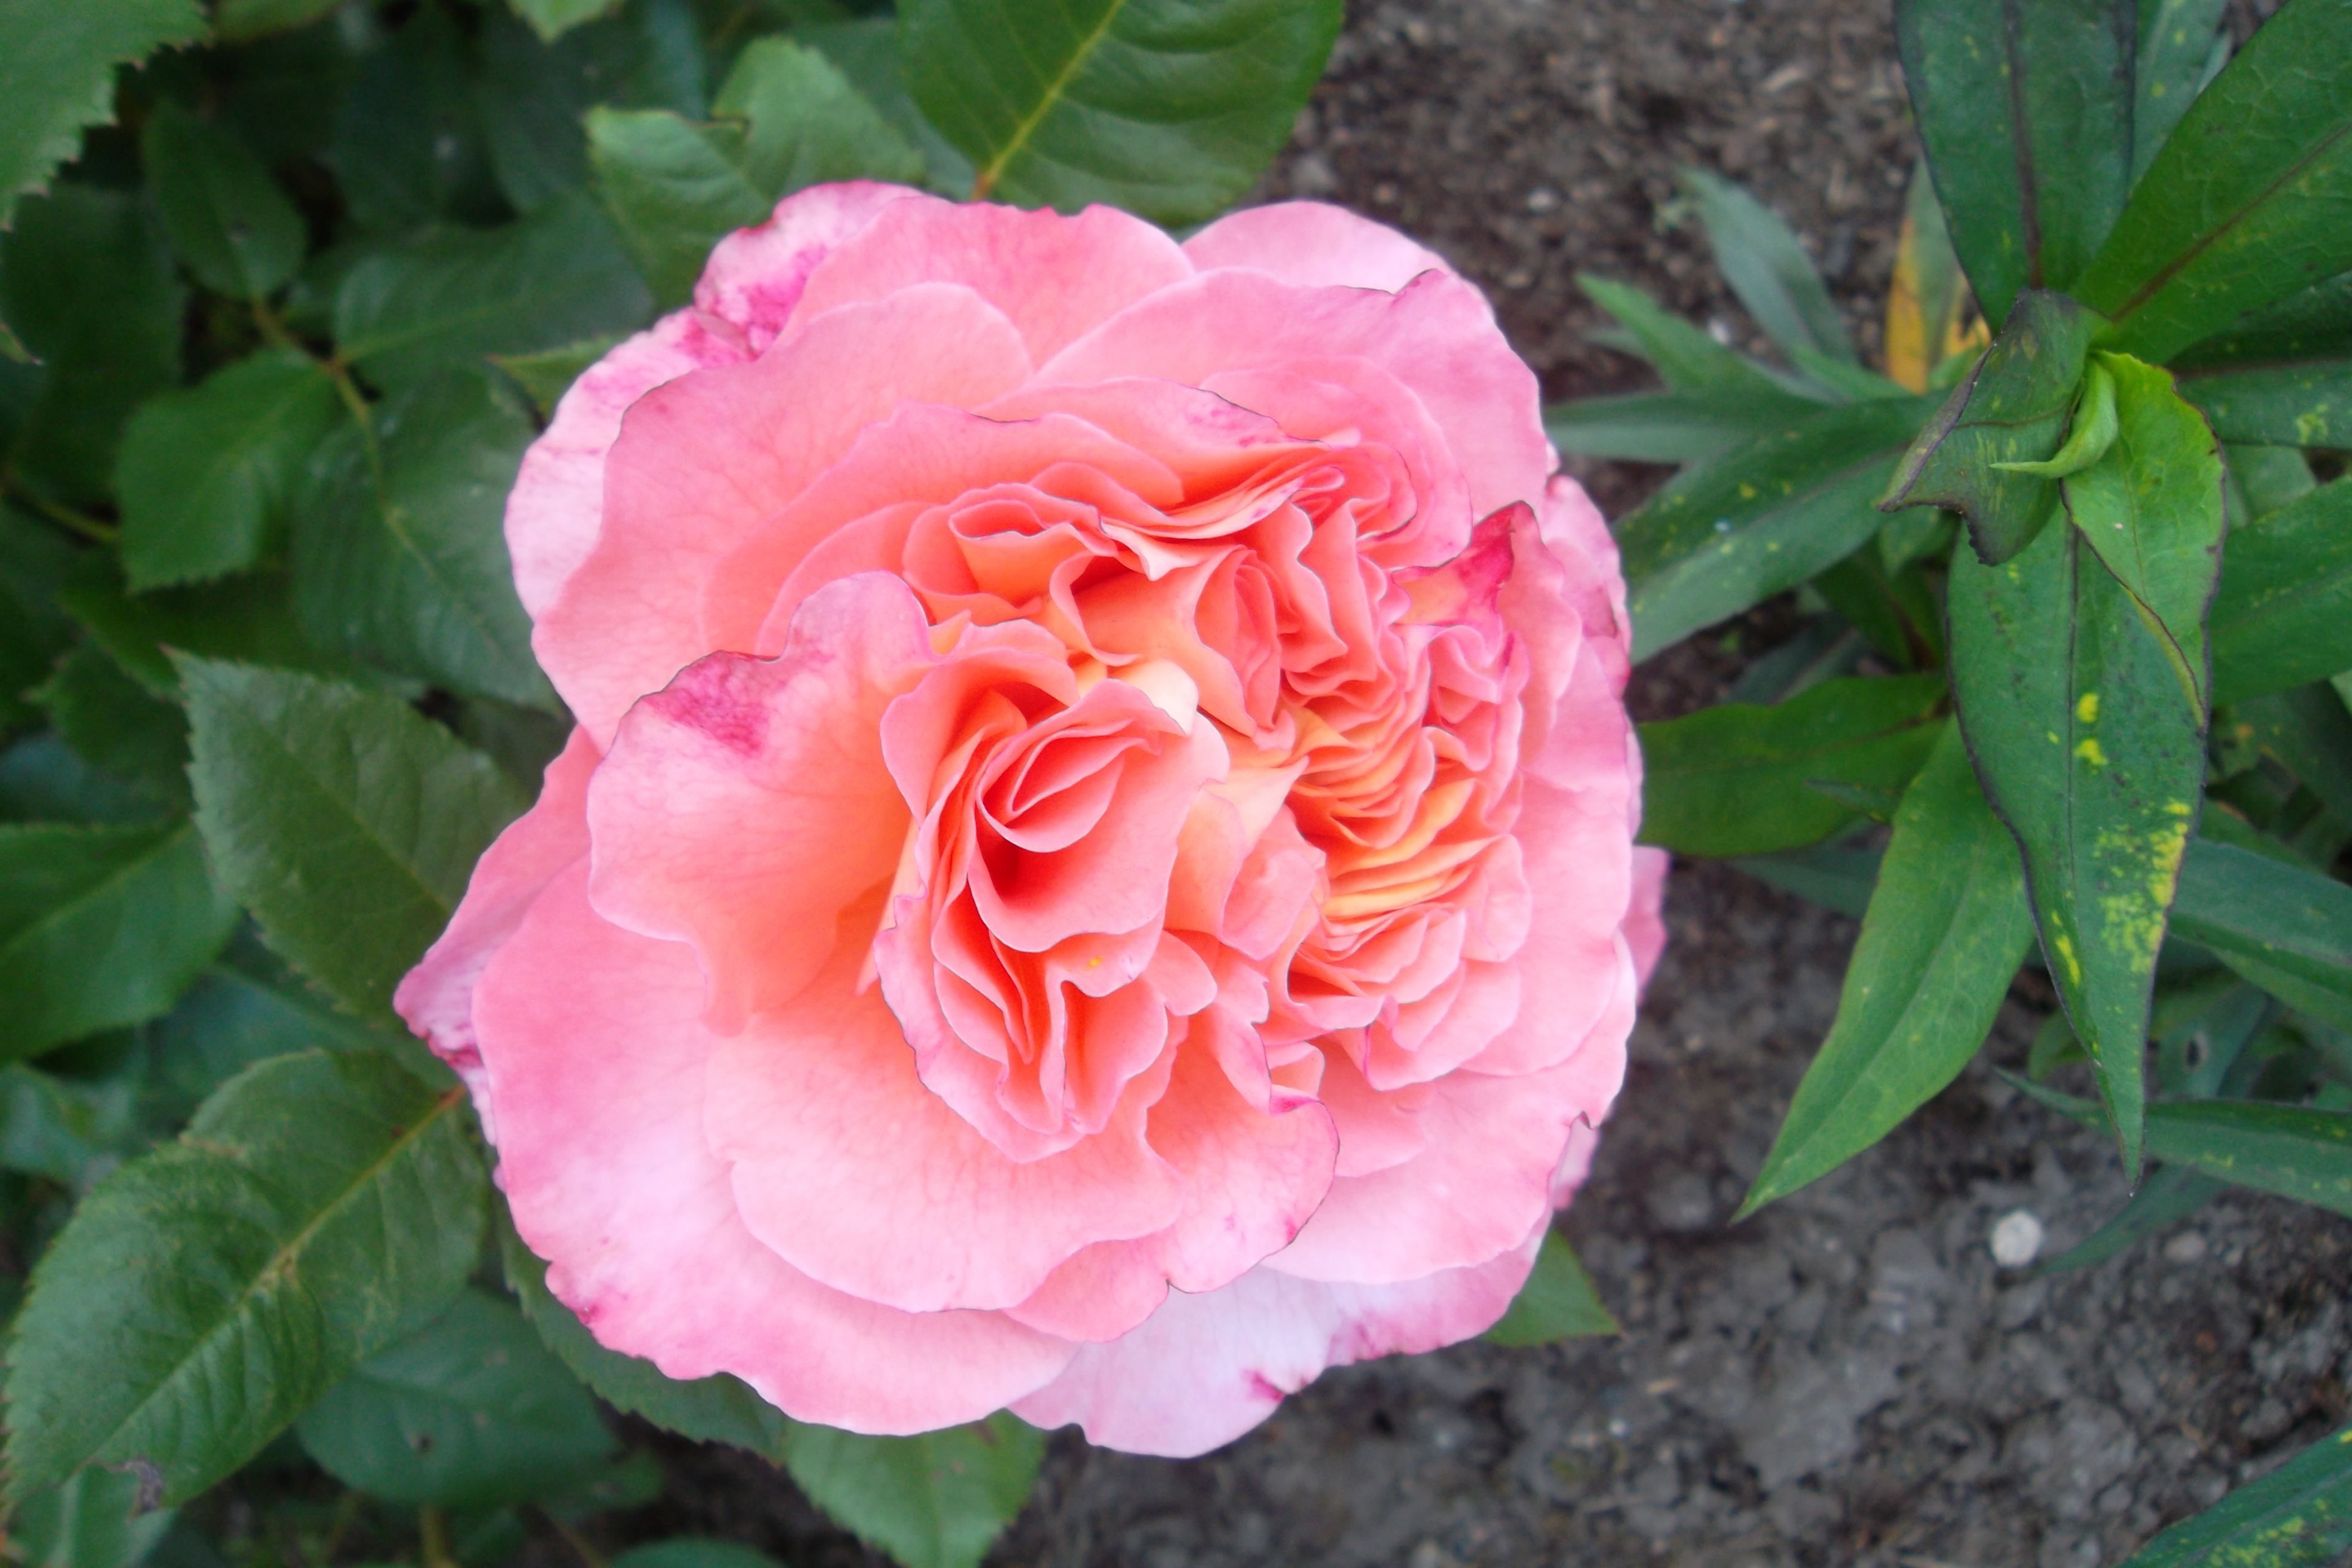
blossom, plant, flower, petal, bloom, rose, pink, flora, floribunda, fragrance, rose bloom, rose blooms, flowering plant, garden roses, rose family, land plant, rosa centifolia